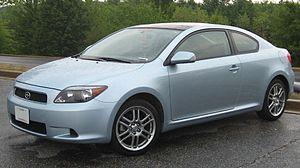
Scion était une marque d'automobiles japonaises, fondée ex nihilo en 2003 par le groupe automobile Toyota et disparue en 2016. La marque Scion n'était présente que sur le marché des États-Unis et au Canada, et visait une clientèle jeune.